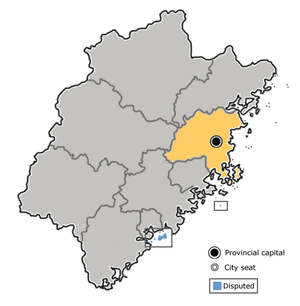
Fuzhou, anciennement Hougouan est la capitale de la province chinoise du Fujian. La ville-préfecture comptait, lors du recensement de 2010, 7 115 370 habitants dont 4 408 076 habitants urbains, soit 61,95 % de la population totale, tandis que la population rurale était de 2 707 294 habitants, soit 38,05 %.